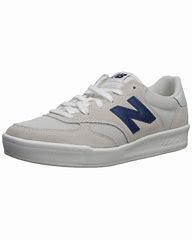
Brand: New
Model: Balance New Balance 300